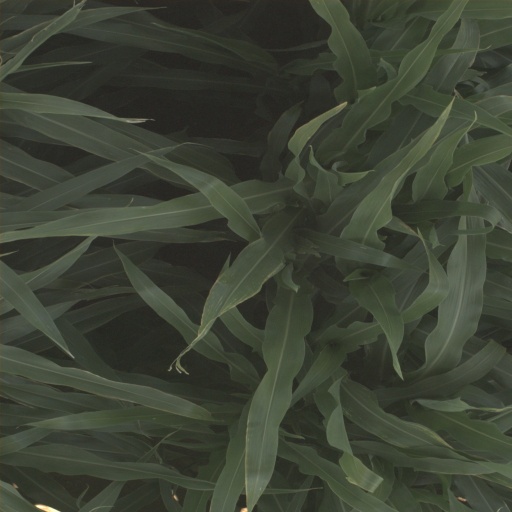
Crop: sorghum